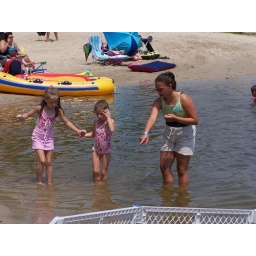
Looking for the little fish in the lake